Order of the Spur

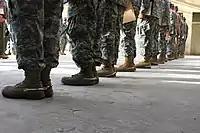
Soldiers from the 1st Air Cavalry Brigade "Warriors," 1st Cavalry Division, stand at attention after receiving their golden spurs during a ceremony held at Camp Taji, Iraq, October 2007

Upon successful completion of the Spur Ride, new spur holders are welcomed with a formal induction ceremony. The ceremony is a dining in, called the Spur Dinner, that often includes other military traditions such as honoring lost comrades, a ceremonial punch (called a grog), and a roll call of the successful candidates. Some units also hold a "hero's breakfast" immediately following the end of the Spur Ride. During the breakfast, the unit commander presents a toast welcoming the successful candidates to the brotherhood prior to the formal induction ceremony.